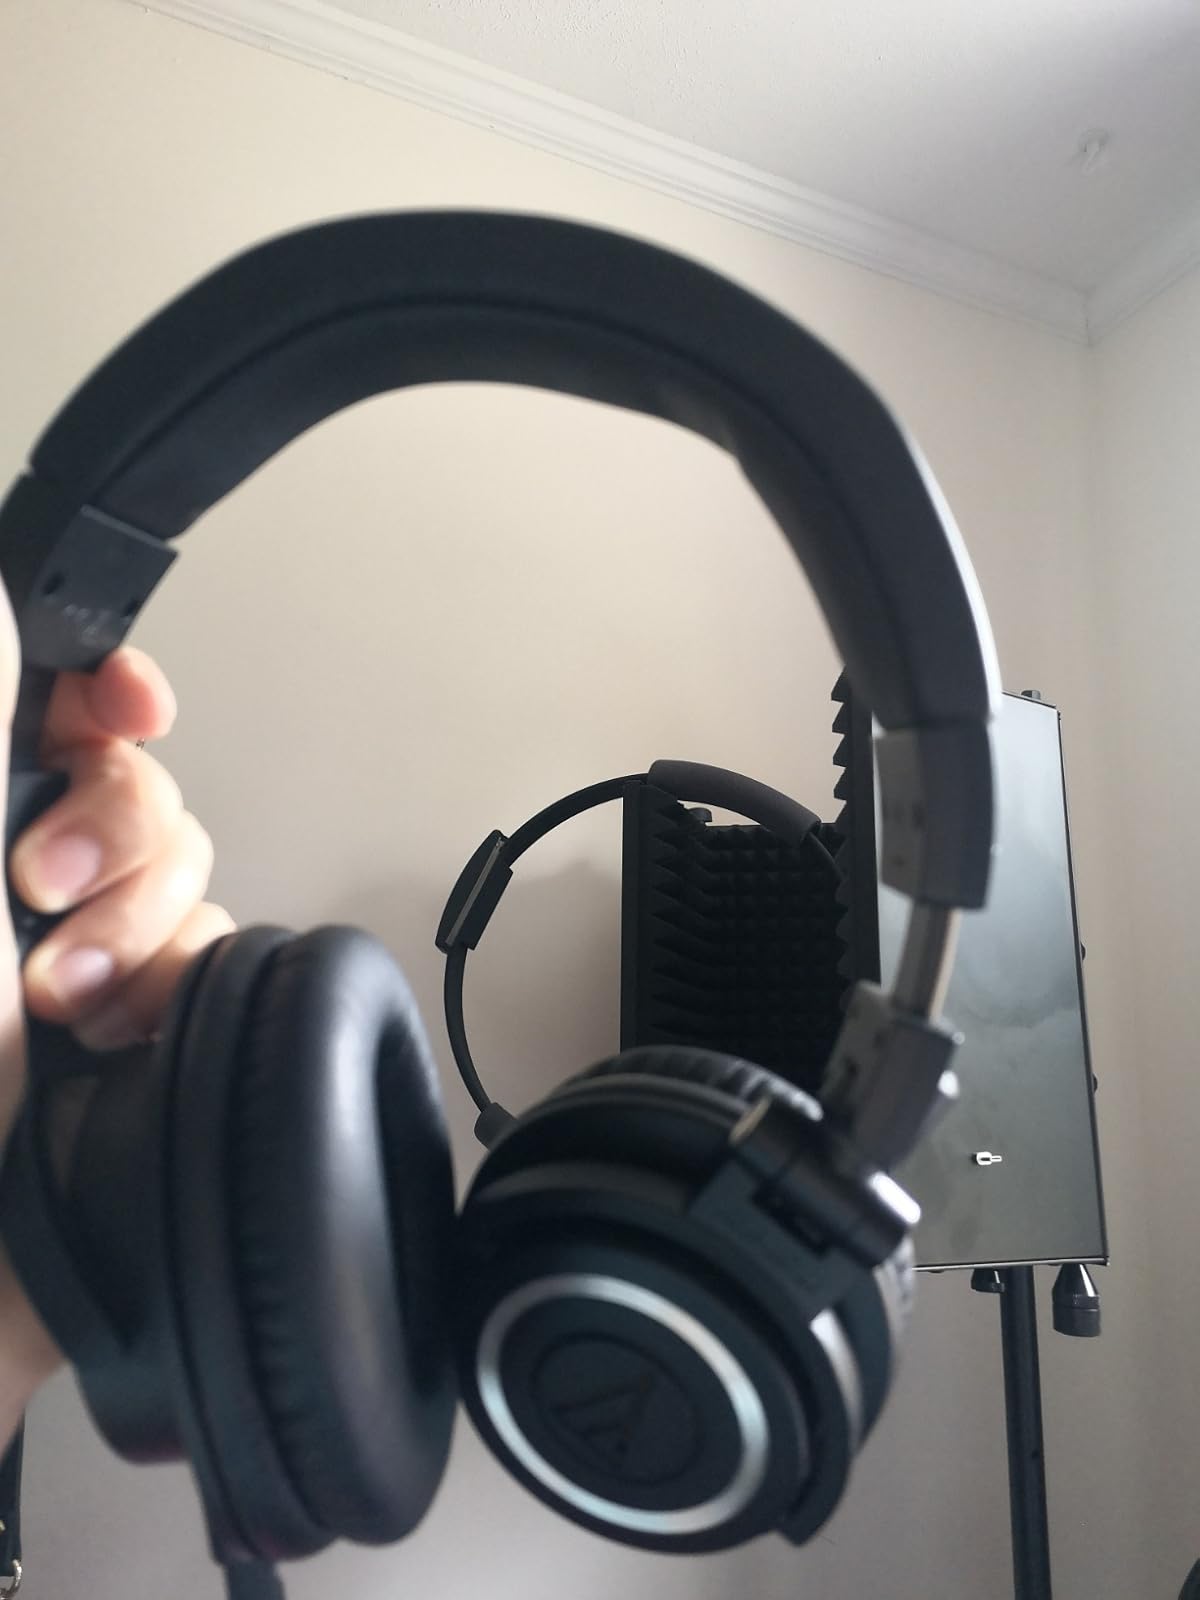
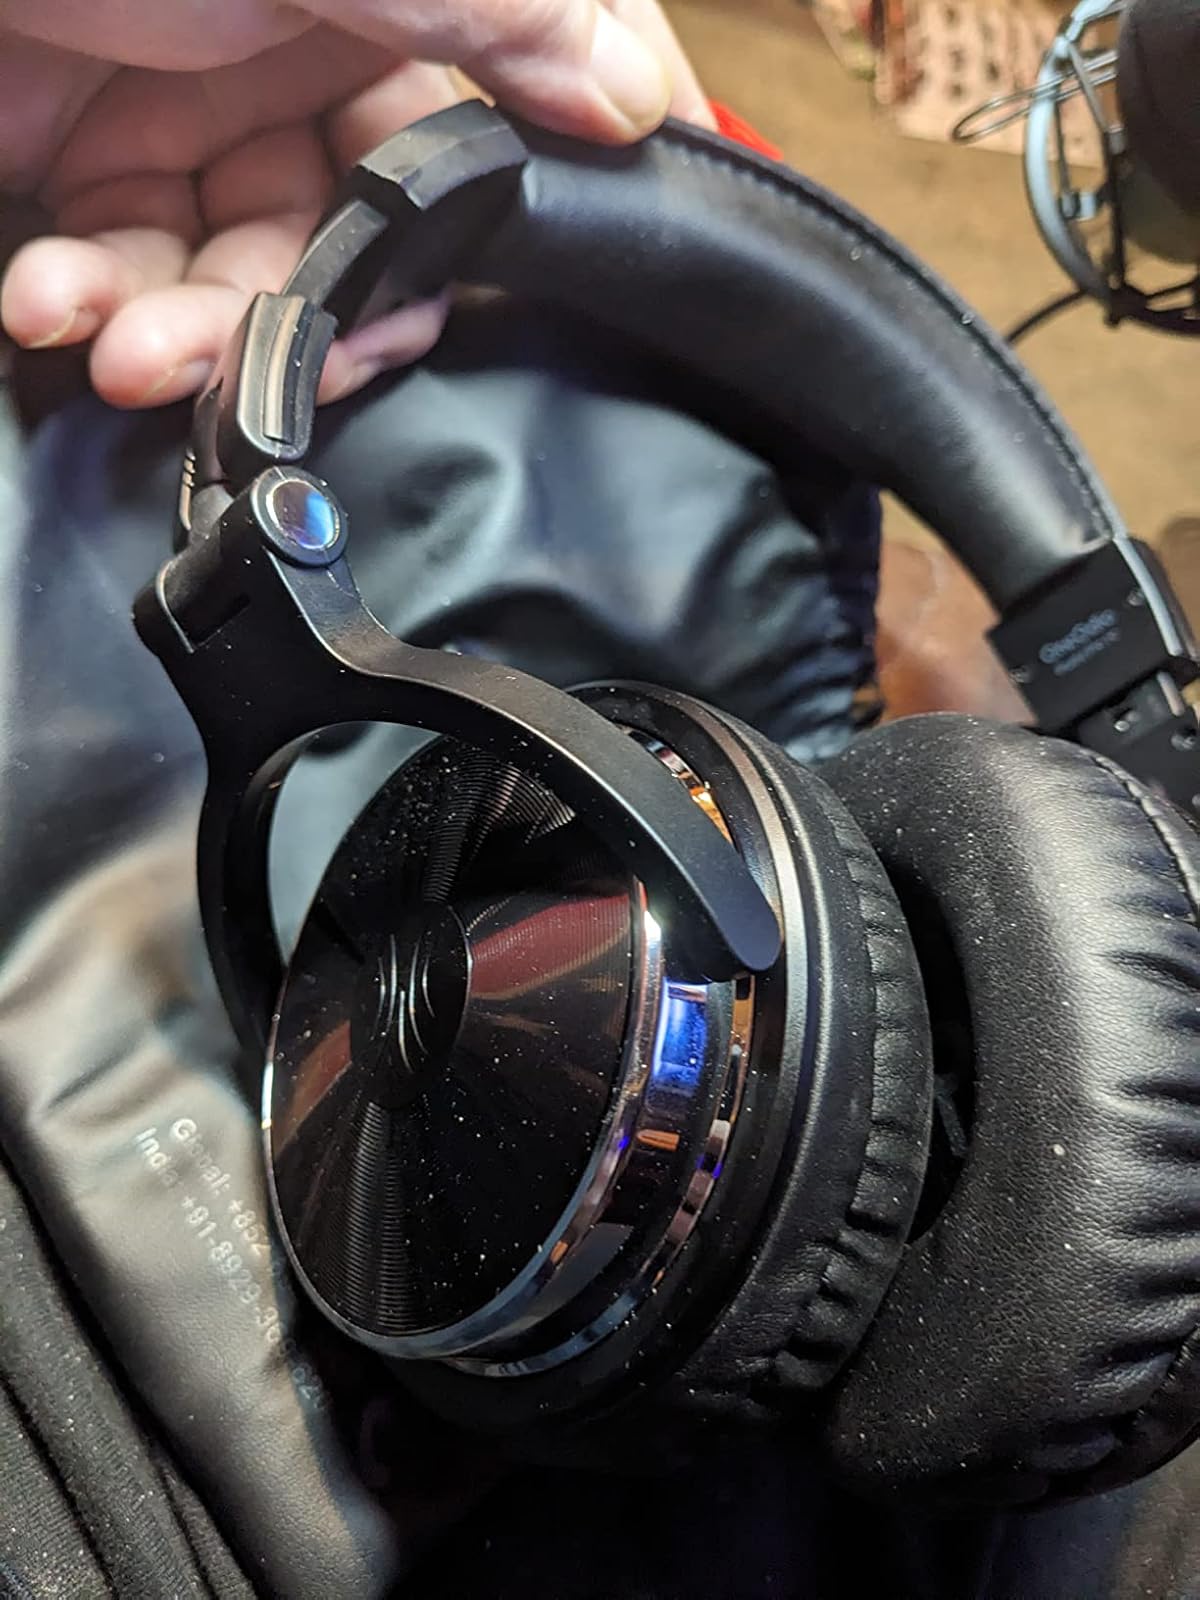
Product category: headphones
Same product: no